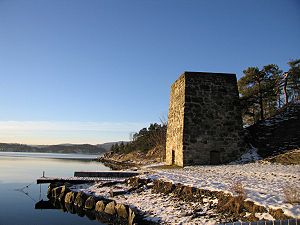
Brønnøya (Asker)
Kalkovnen på Brønnøya
Brønnøya i Asker kommune er den næststørste af øerne i Vestfjorden uden fastlandsforbindelse. Navnet Brønnøya skyldes at søfolk før i tiden bunkrede spesielt godt ferskvand fra brønde på øen. En kabelfærge forbinder øen med Nesøya om sommeren. Den bliver udskiftet med en pontonbro om vinteren. Dertil er der rutebådsforbindelse til Sandvika om sommeren. Mod øst ligger Langårsundet, som også kaldes Middagsbukta, hvor der er livlig trafik på St. Hansaften. Sydøst for Brønnøya ligger den lange smalle ø Langåra, som skærmer mod bølger og vind fra sydøst i hele Brønnøyas længde.